Ziyang railway station

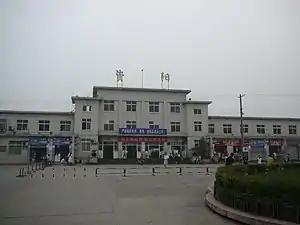

Ziyang railway station is a railway station of Chengdu–Chongqing Railway. The station is located in Yanjiang District, Ziyang, Sichuan, China.